Second Army Air Service

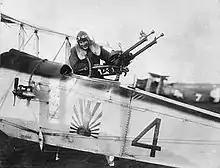
135th Aero Squadron Dayton-Wright DH-4 No 4

In order to give Second Army some experienced personnel, it was decided to withdraw the IV Corps Observation Group with the 8th and 135th Aero Squadrons from First Army and reassign them to Second Army. These two units were supplement from new squadrons being equipped at the Services of Supply 1st Air Depot at Colombey-les-Belles Airdrome.